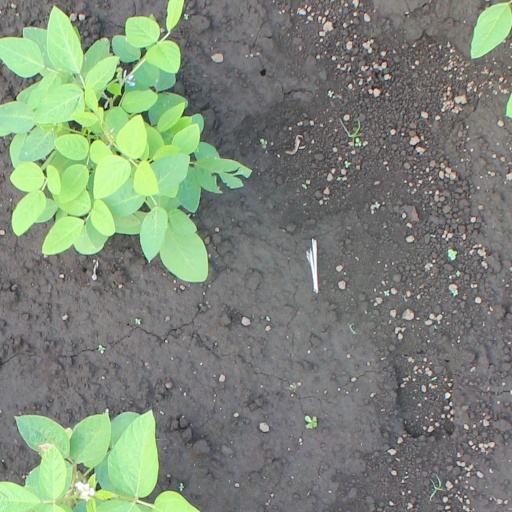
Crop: soybean